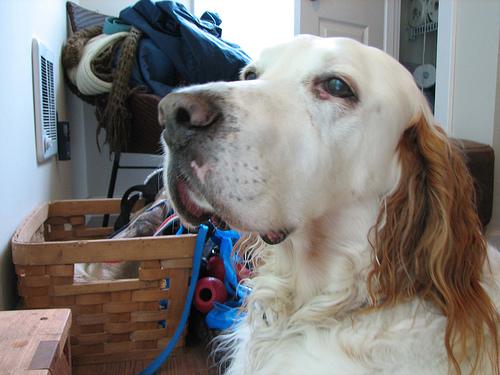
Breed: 203-n000022-English_setter